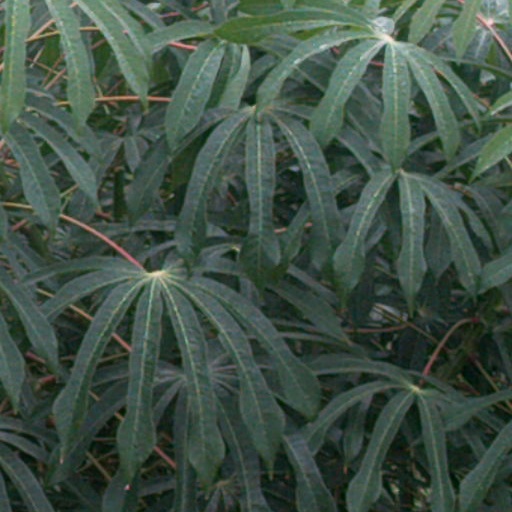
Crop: cassava